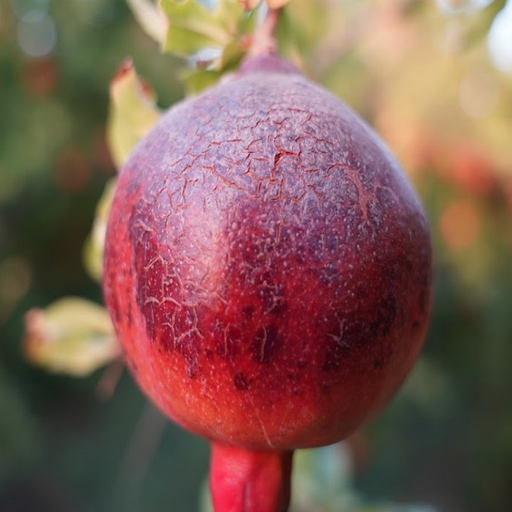
Label: Sunburn